Antwerp Province

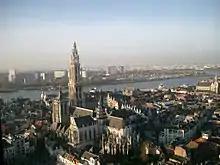
City of Antwerp. Main tourist attraction.

The province contains several historical cities, such as Antwerp, Mechelen, Turnhout, Herentals and Lier. The Campine region is becoming a popular destination for tourists searching for a quiet and relaxed weekend. Old farms were transformed into bed and breakfast-hotels, the restaurant and café business is very active and an ingenious network for bicycle tours has come to life in recent years. Here and there are still areas of large heathland - and forests, such as the Kalmthoutse Heide (E: Kalmthout heathland) in Kalmthout, the moors around Turnhout, the "Liereman" (Oud-Turnhout) and the "Prinsenpark" in Retie. In a number of villages one can still see the typical Campine "langgevelboerderijen" (E: "long facade farms").